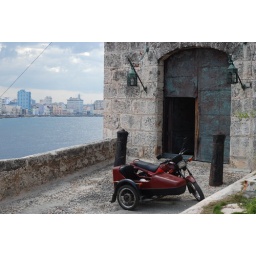
These classic motorcycle and side cars are quite common in Cuba